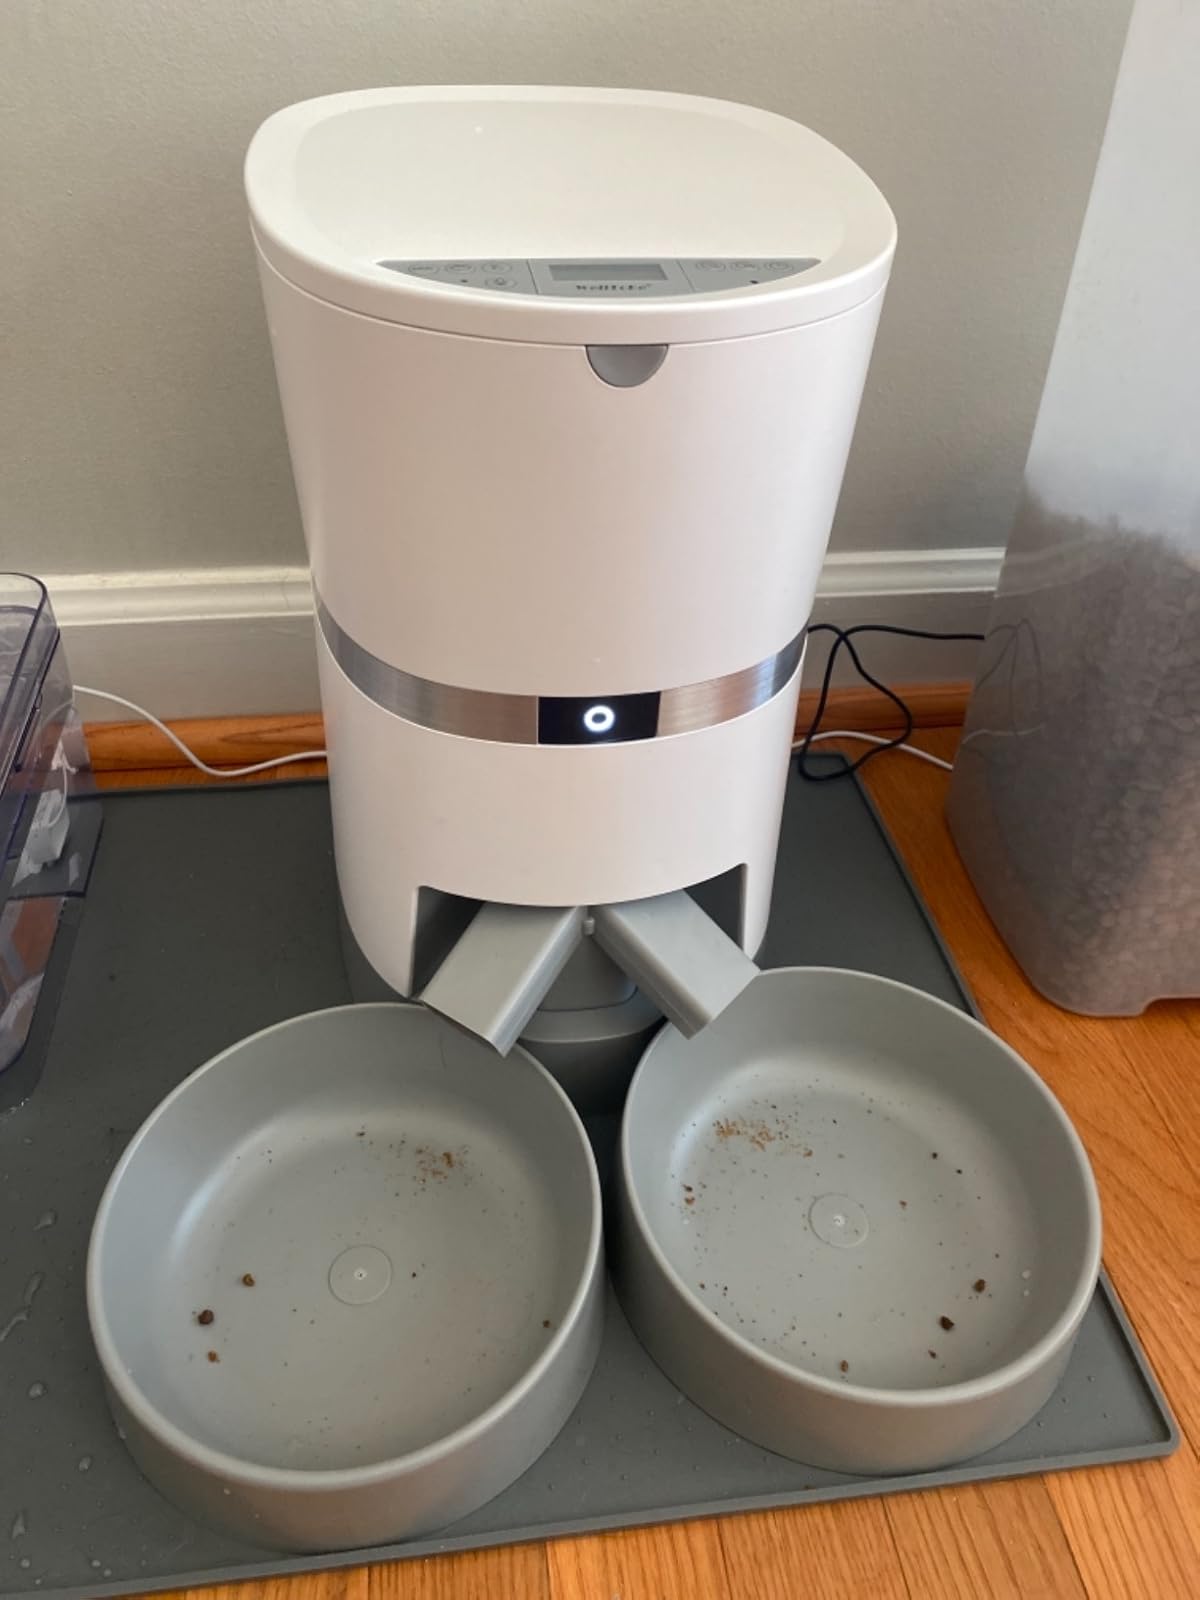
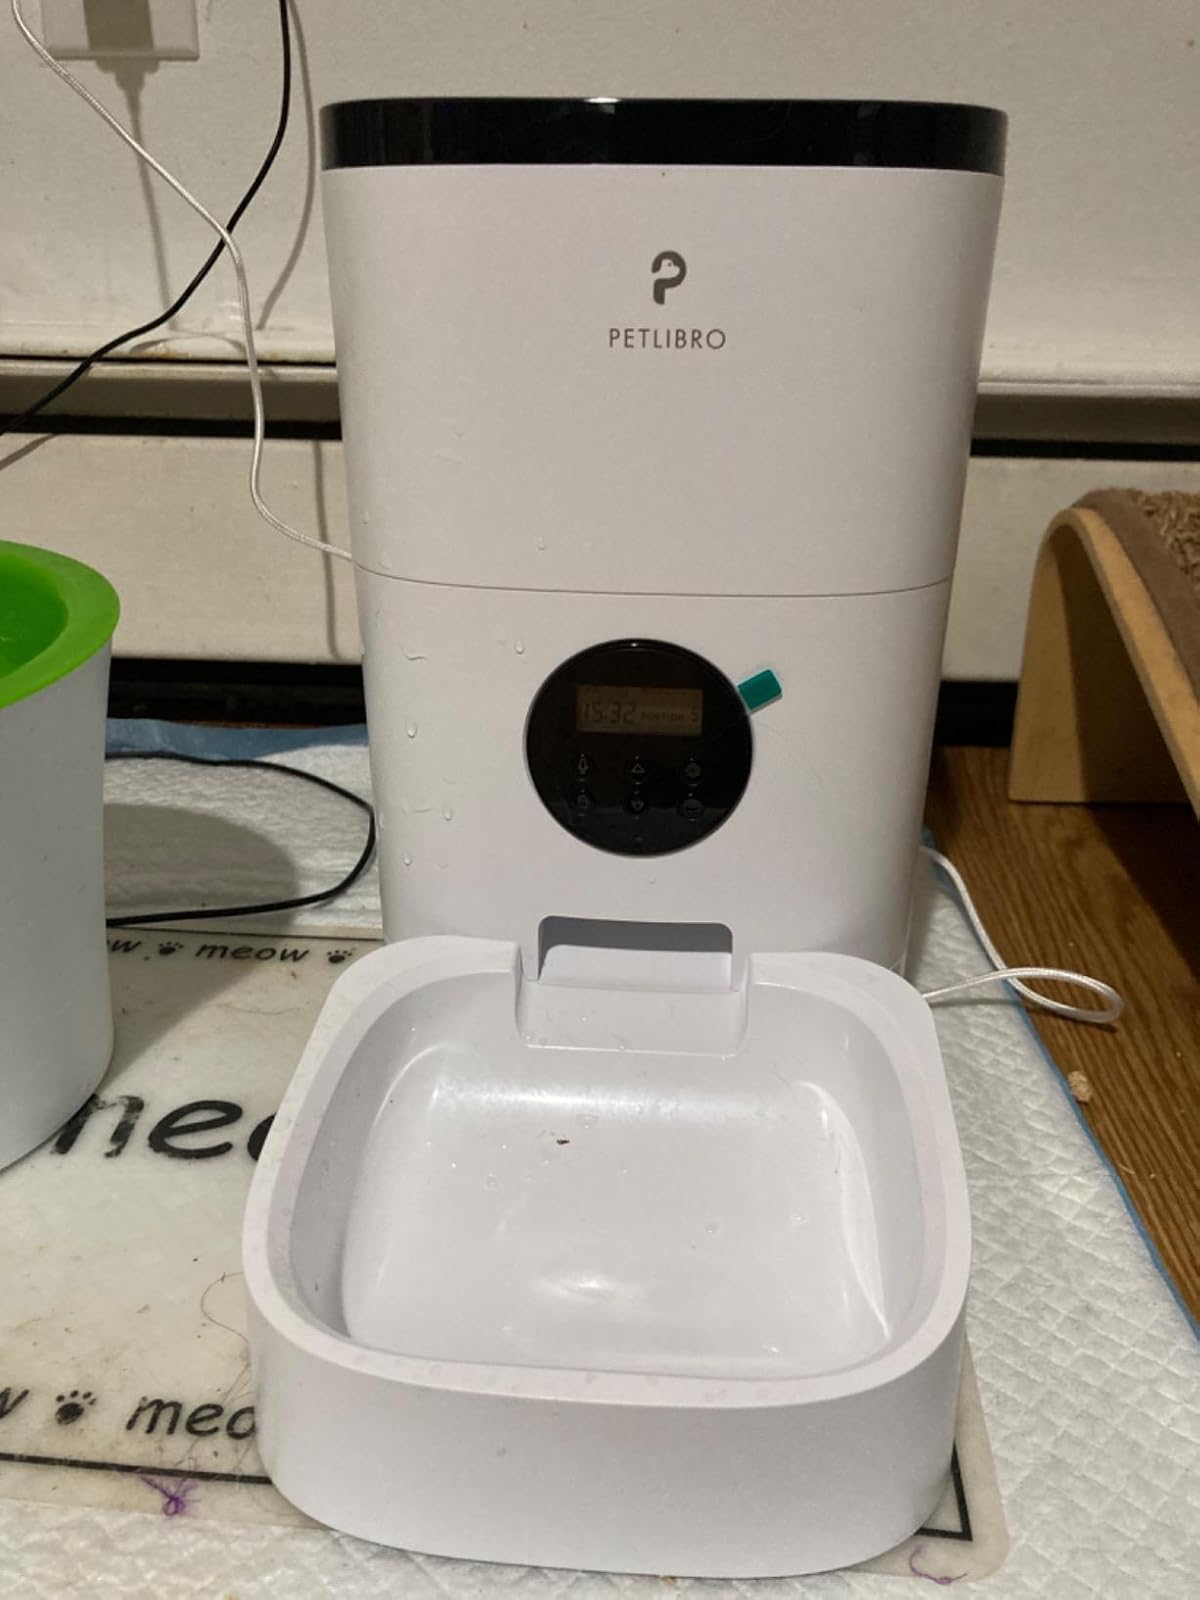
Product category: items_feeder
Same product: no